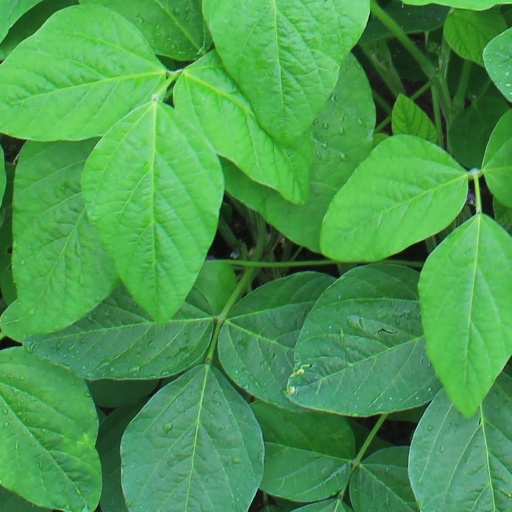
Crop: soybean